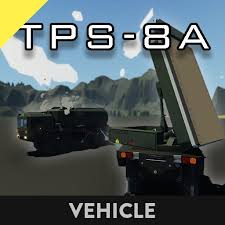
Label: Air Defense